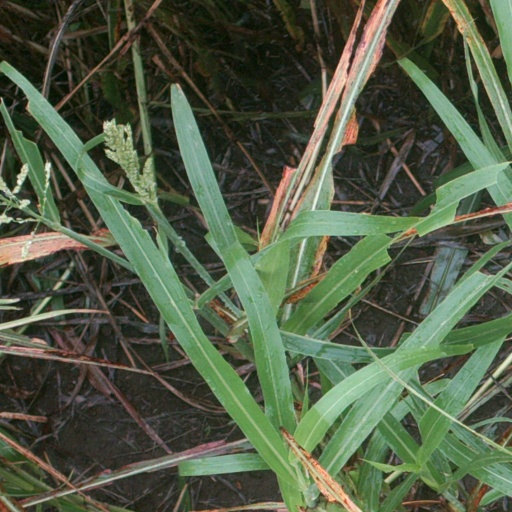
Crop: sorghum